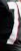
Number: 7